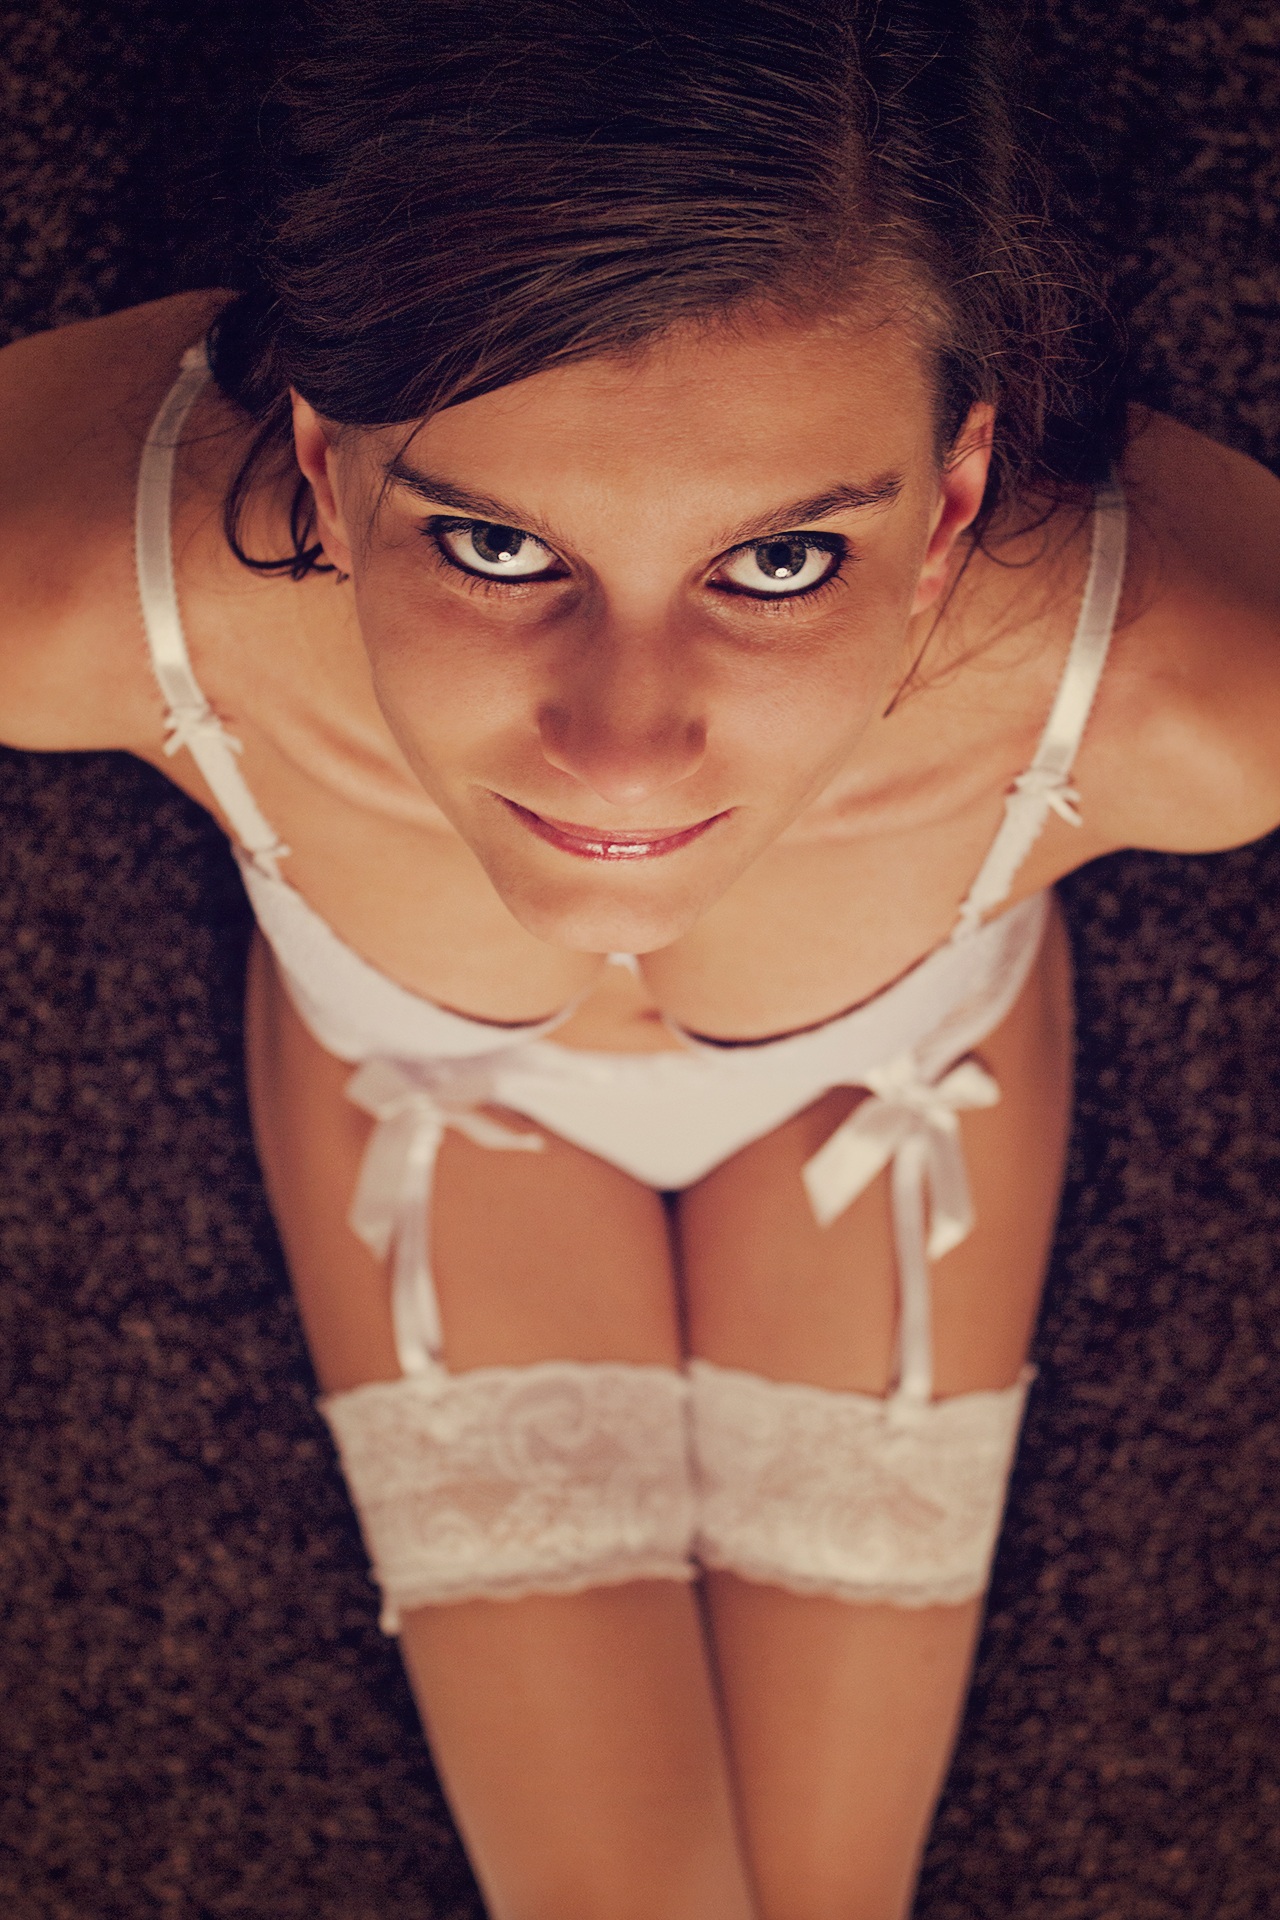
hand, person, girl, woman, hair, model, finger, clothing, lady, mouth, human body, lingerie, black hair, eyes, eye, skin, beauty, sexy, organ, young woman, stockings, bra, photo shoot, brown hair, undergarment